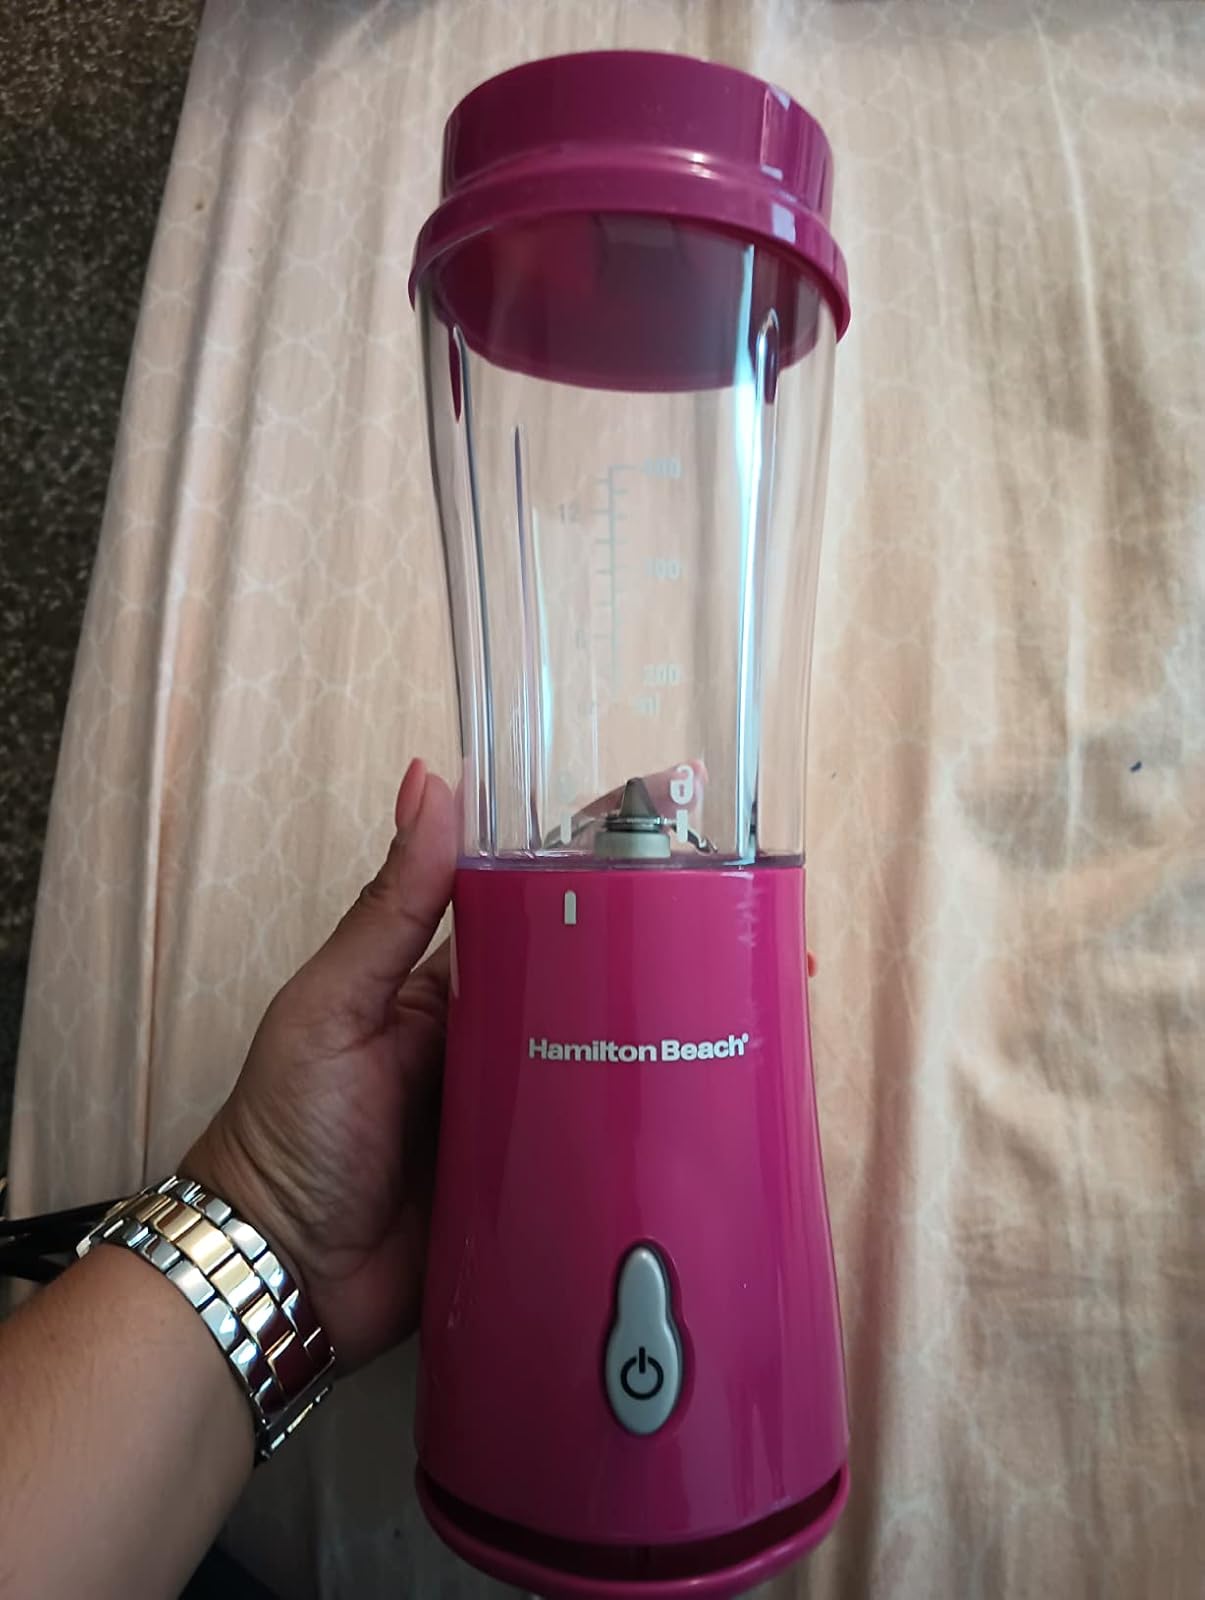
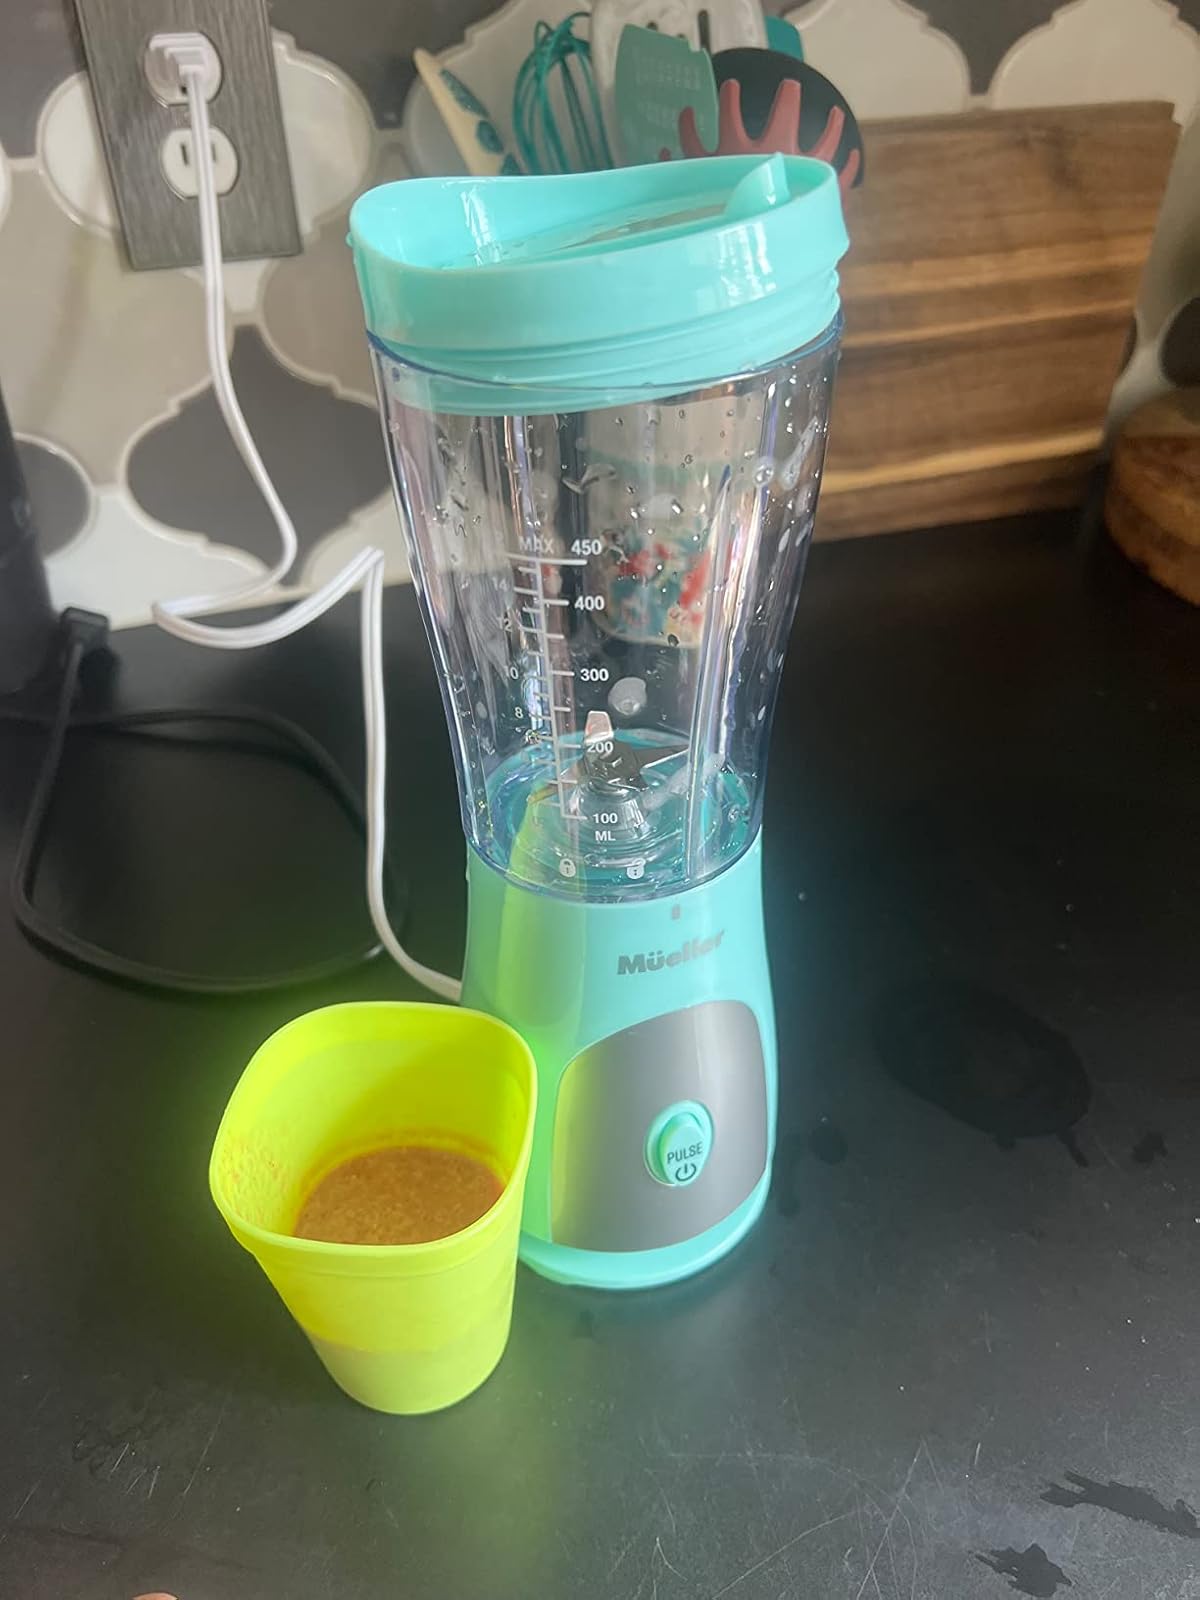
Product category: items_blender
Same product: no